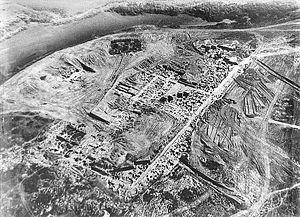
Sarkel était une vaste forteresse construite en calcaire et en brique, édifiée par les Khazars avec l'aide de l'Empire byzantin dans les années 830. Son nom provient des briques de calcaire utilisées pour sa construction. Sarkel était située sur la rive droite du Don inférieur, dans l'actuel oblast de Rostov, en Russie.
On entend par expéditions des Rus’ en mer Caspienne une série de raids entrepris par les Rus’ entre 864 et 1041 le long des rives de la mer Caspienne. Au cours du IXᵉ siècle, les Rus’ se rendirent au Serkland comme commerçants alors qu’ils descendaient la route commerciale de la Volga pour y vendre fourrures, miel et esclaves. Ces voyages commerciaux se transformèrent en mini-raids à la fin du IXᵉ et au début du Xᵉ siècle. La première expédition d’envergure eut lieu en 913. Arrivés sur 500 bateaux, les Rus’ pillèrent Gorgan, dans l’Iran d’aujourd’hui, ainsi que les régions avoisinantes, s’emparant de butin et d’esclaves. À leur retour, les pillards furent surpris par les musulmans khazars du delta de la Volga et massacrés. Ceux qui survécurent furent tués par des tribus locales.
Mikhaïl Illarionovitch Artamonov est un historien et archéologue russe et soviétique, considéré comme le père fondateur des études khazares en Russie.
Les Khazars sont un peuple semi-nomade turc d’Asie centrale ; leur existence est attestée entre le VIᵉ et le XIIIᵉ siècle apr. J.-C.
Théophile, né en 813 et mort le 20 janvier 842, est un empereur byzantin ayant régné du 2 octobre 829 au 20 janvier 842. Dernier défenseur de l'iconoclasme, son règne marque le prélude d'une période prospère pour l'Empire byzantin en dépit des menaces extérieures.
Sviatoslav Igorevitch, dit Sviatoslav le Brave, est un grand-duc de la Rus' de Kiev, de la dynastie des Riourikides, né en 942 et mort en mars 972 sur l'île de Khortytsia sur le Dniepr et qui régna de 962 à 972.